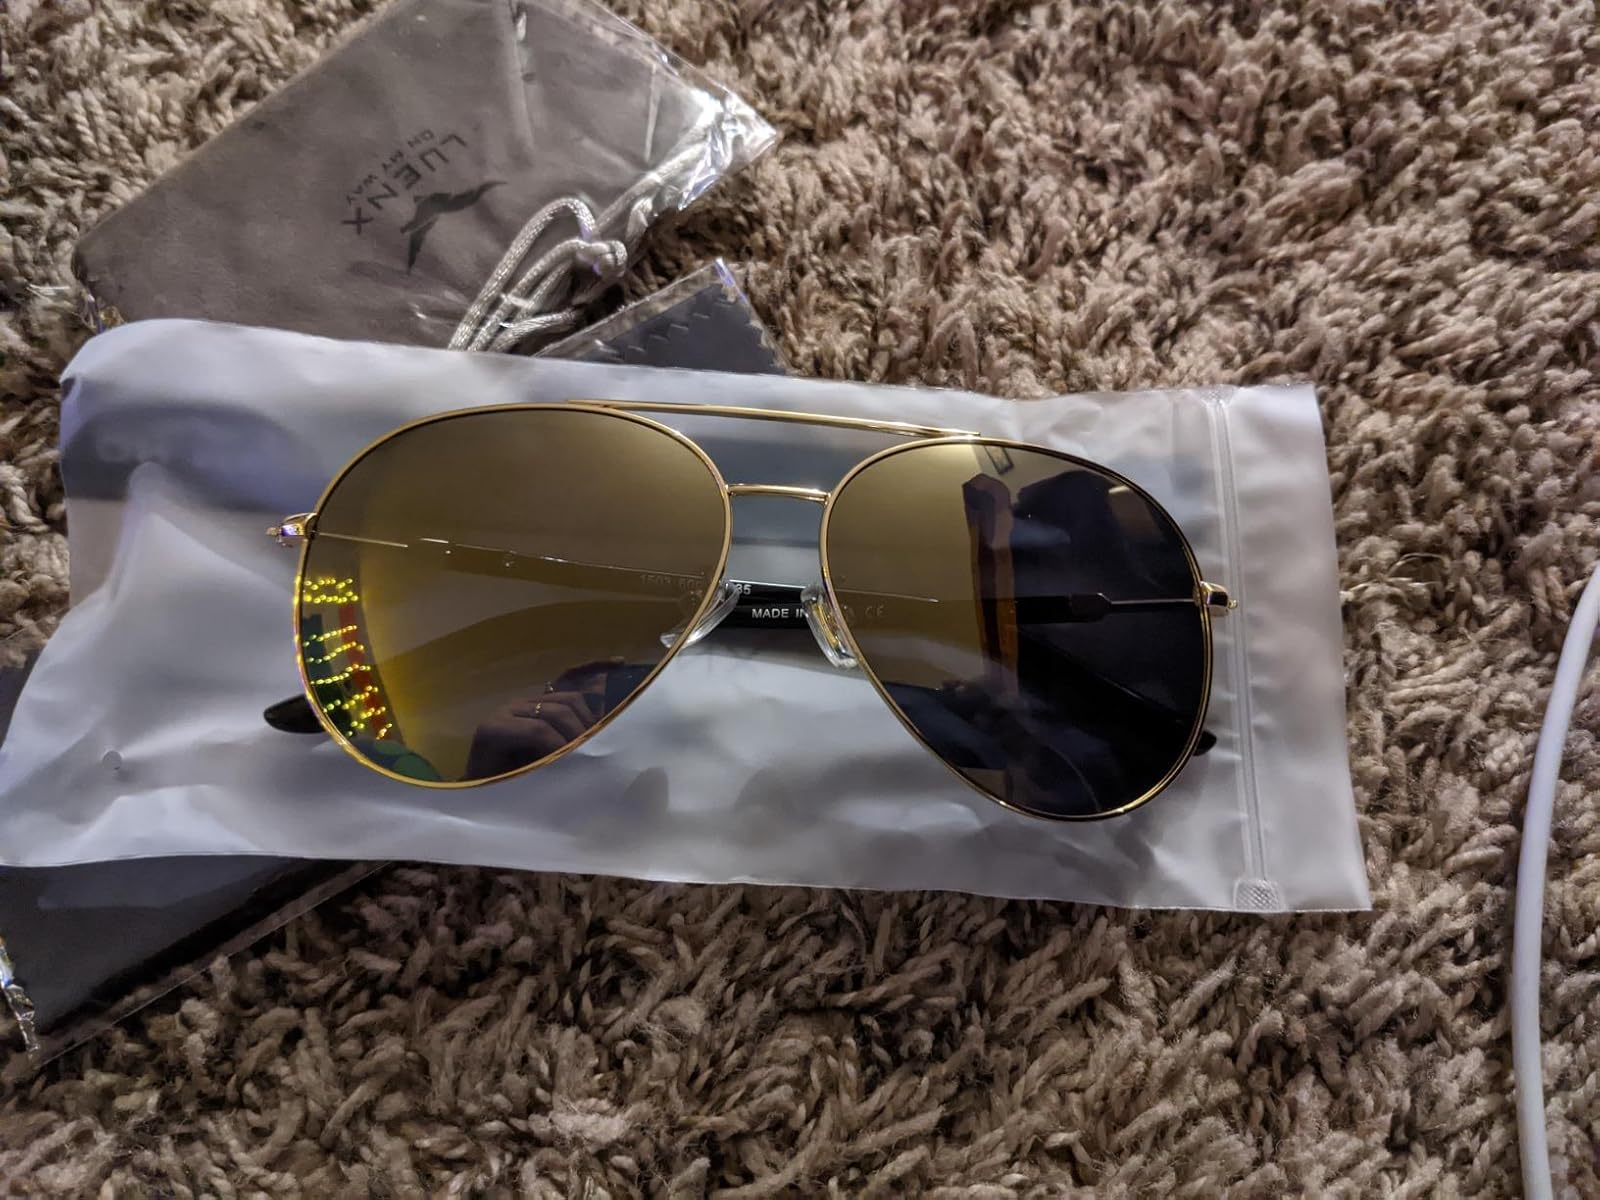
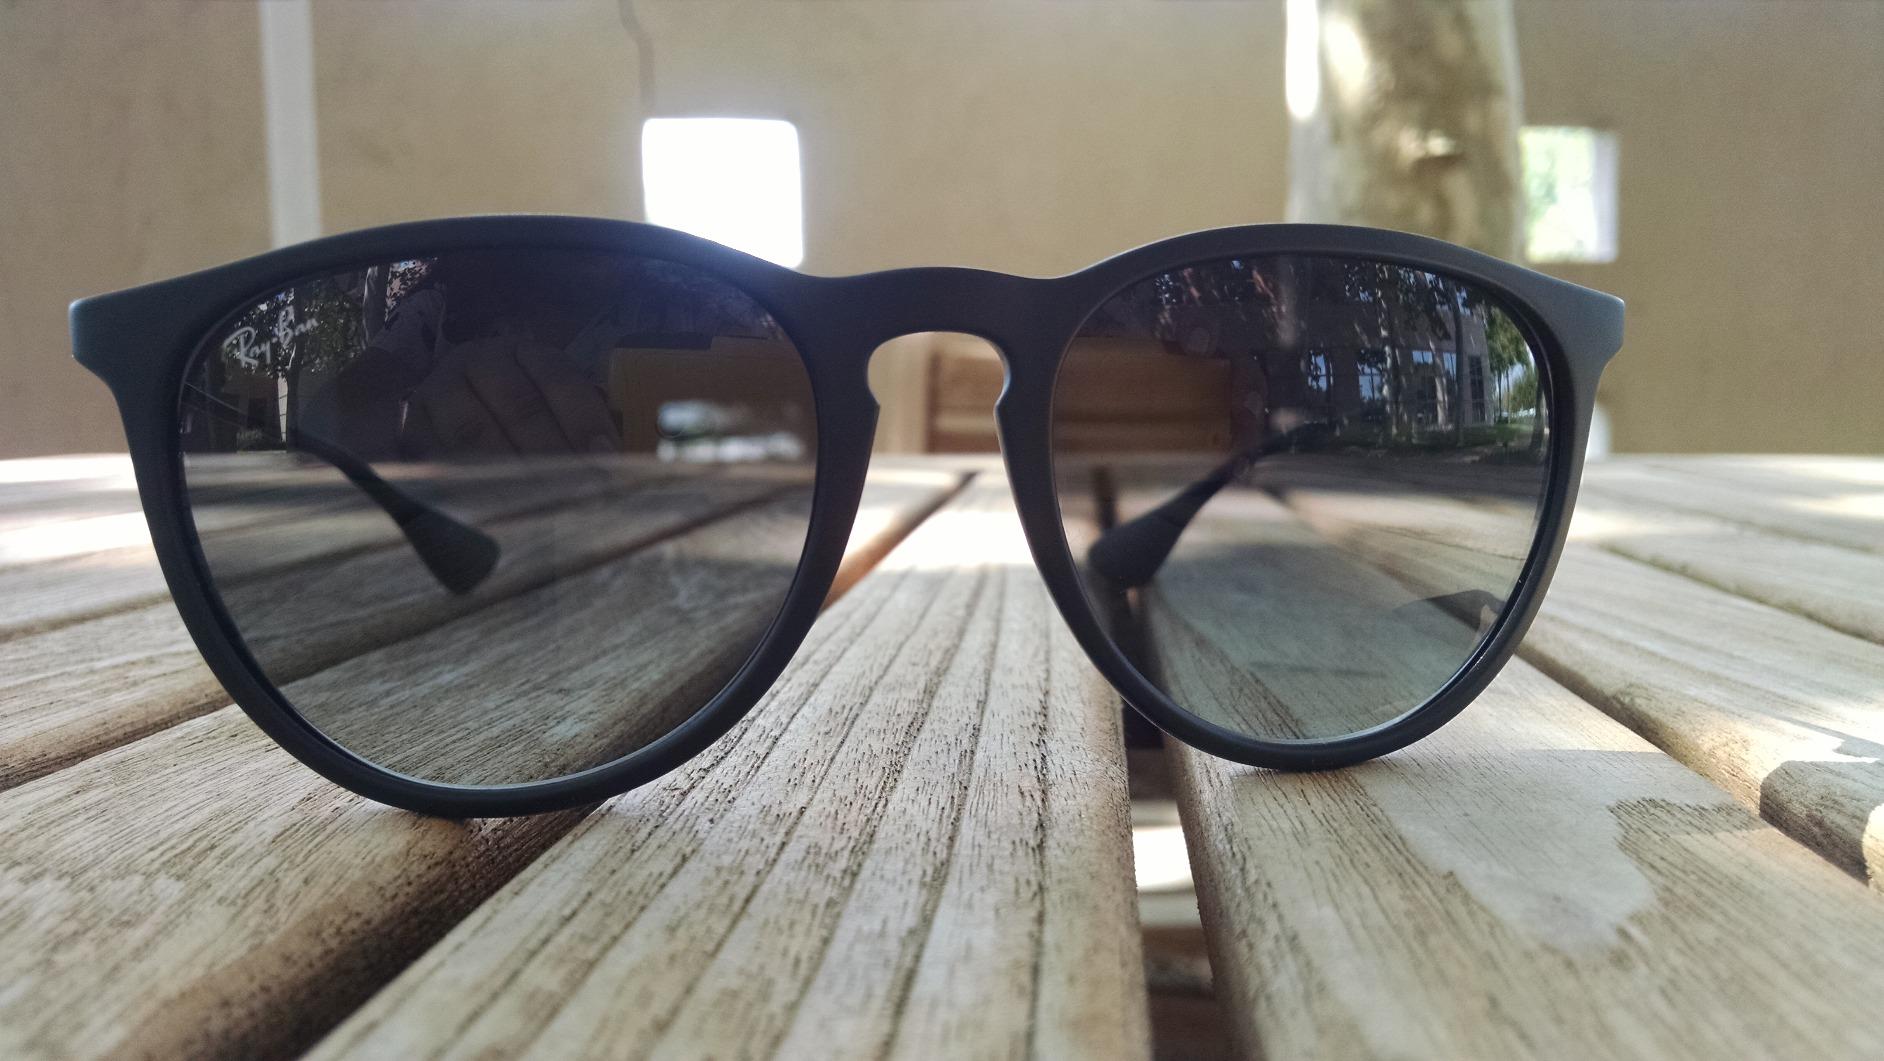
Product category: accessories_sunglasses
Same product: no